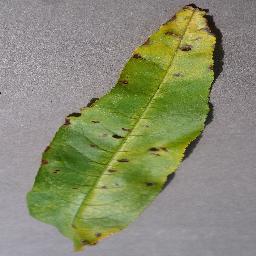
Label: Peach___Bacterial_spot